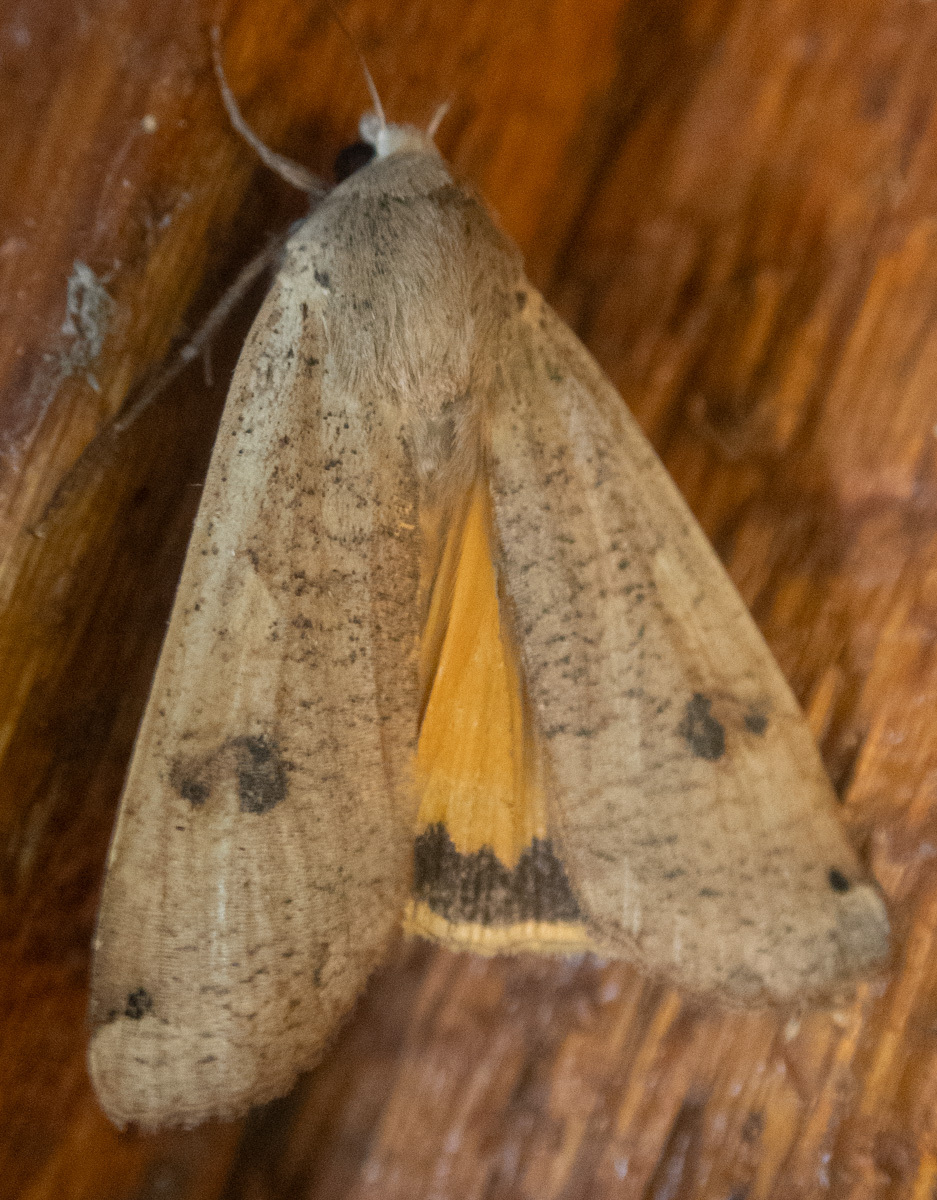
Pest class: cutworms